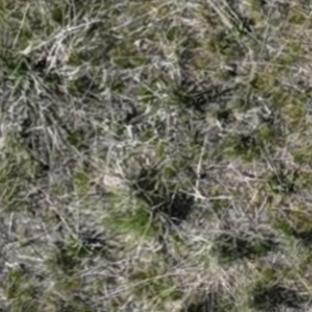
Month: may